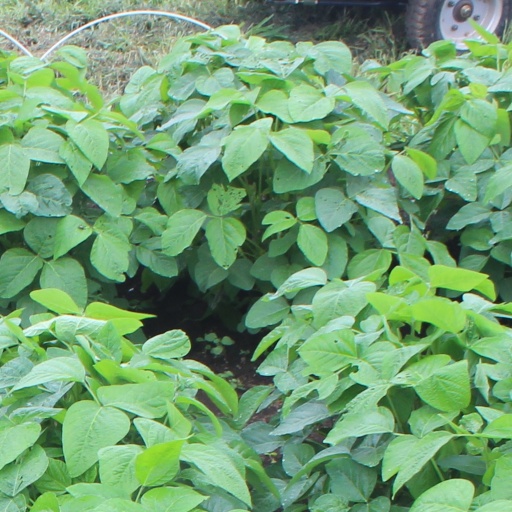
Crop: soybean